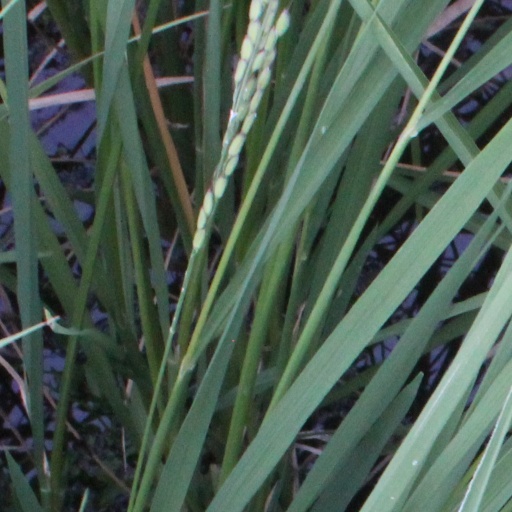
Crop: rice